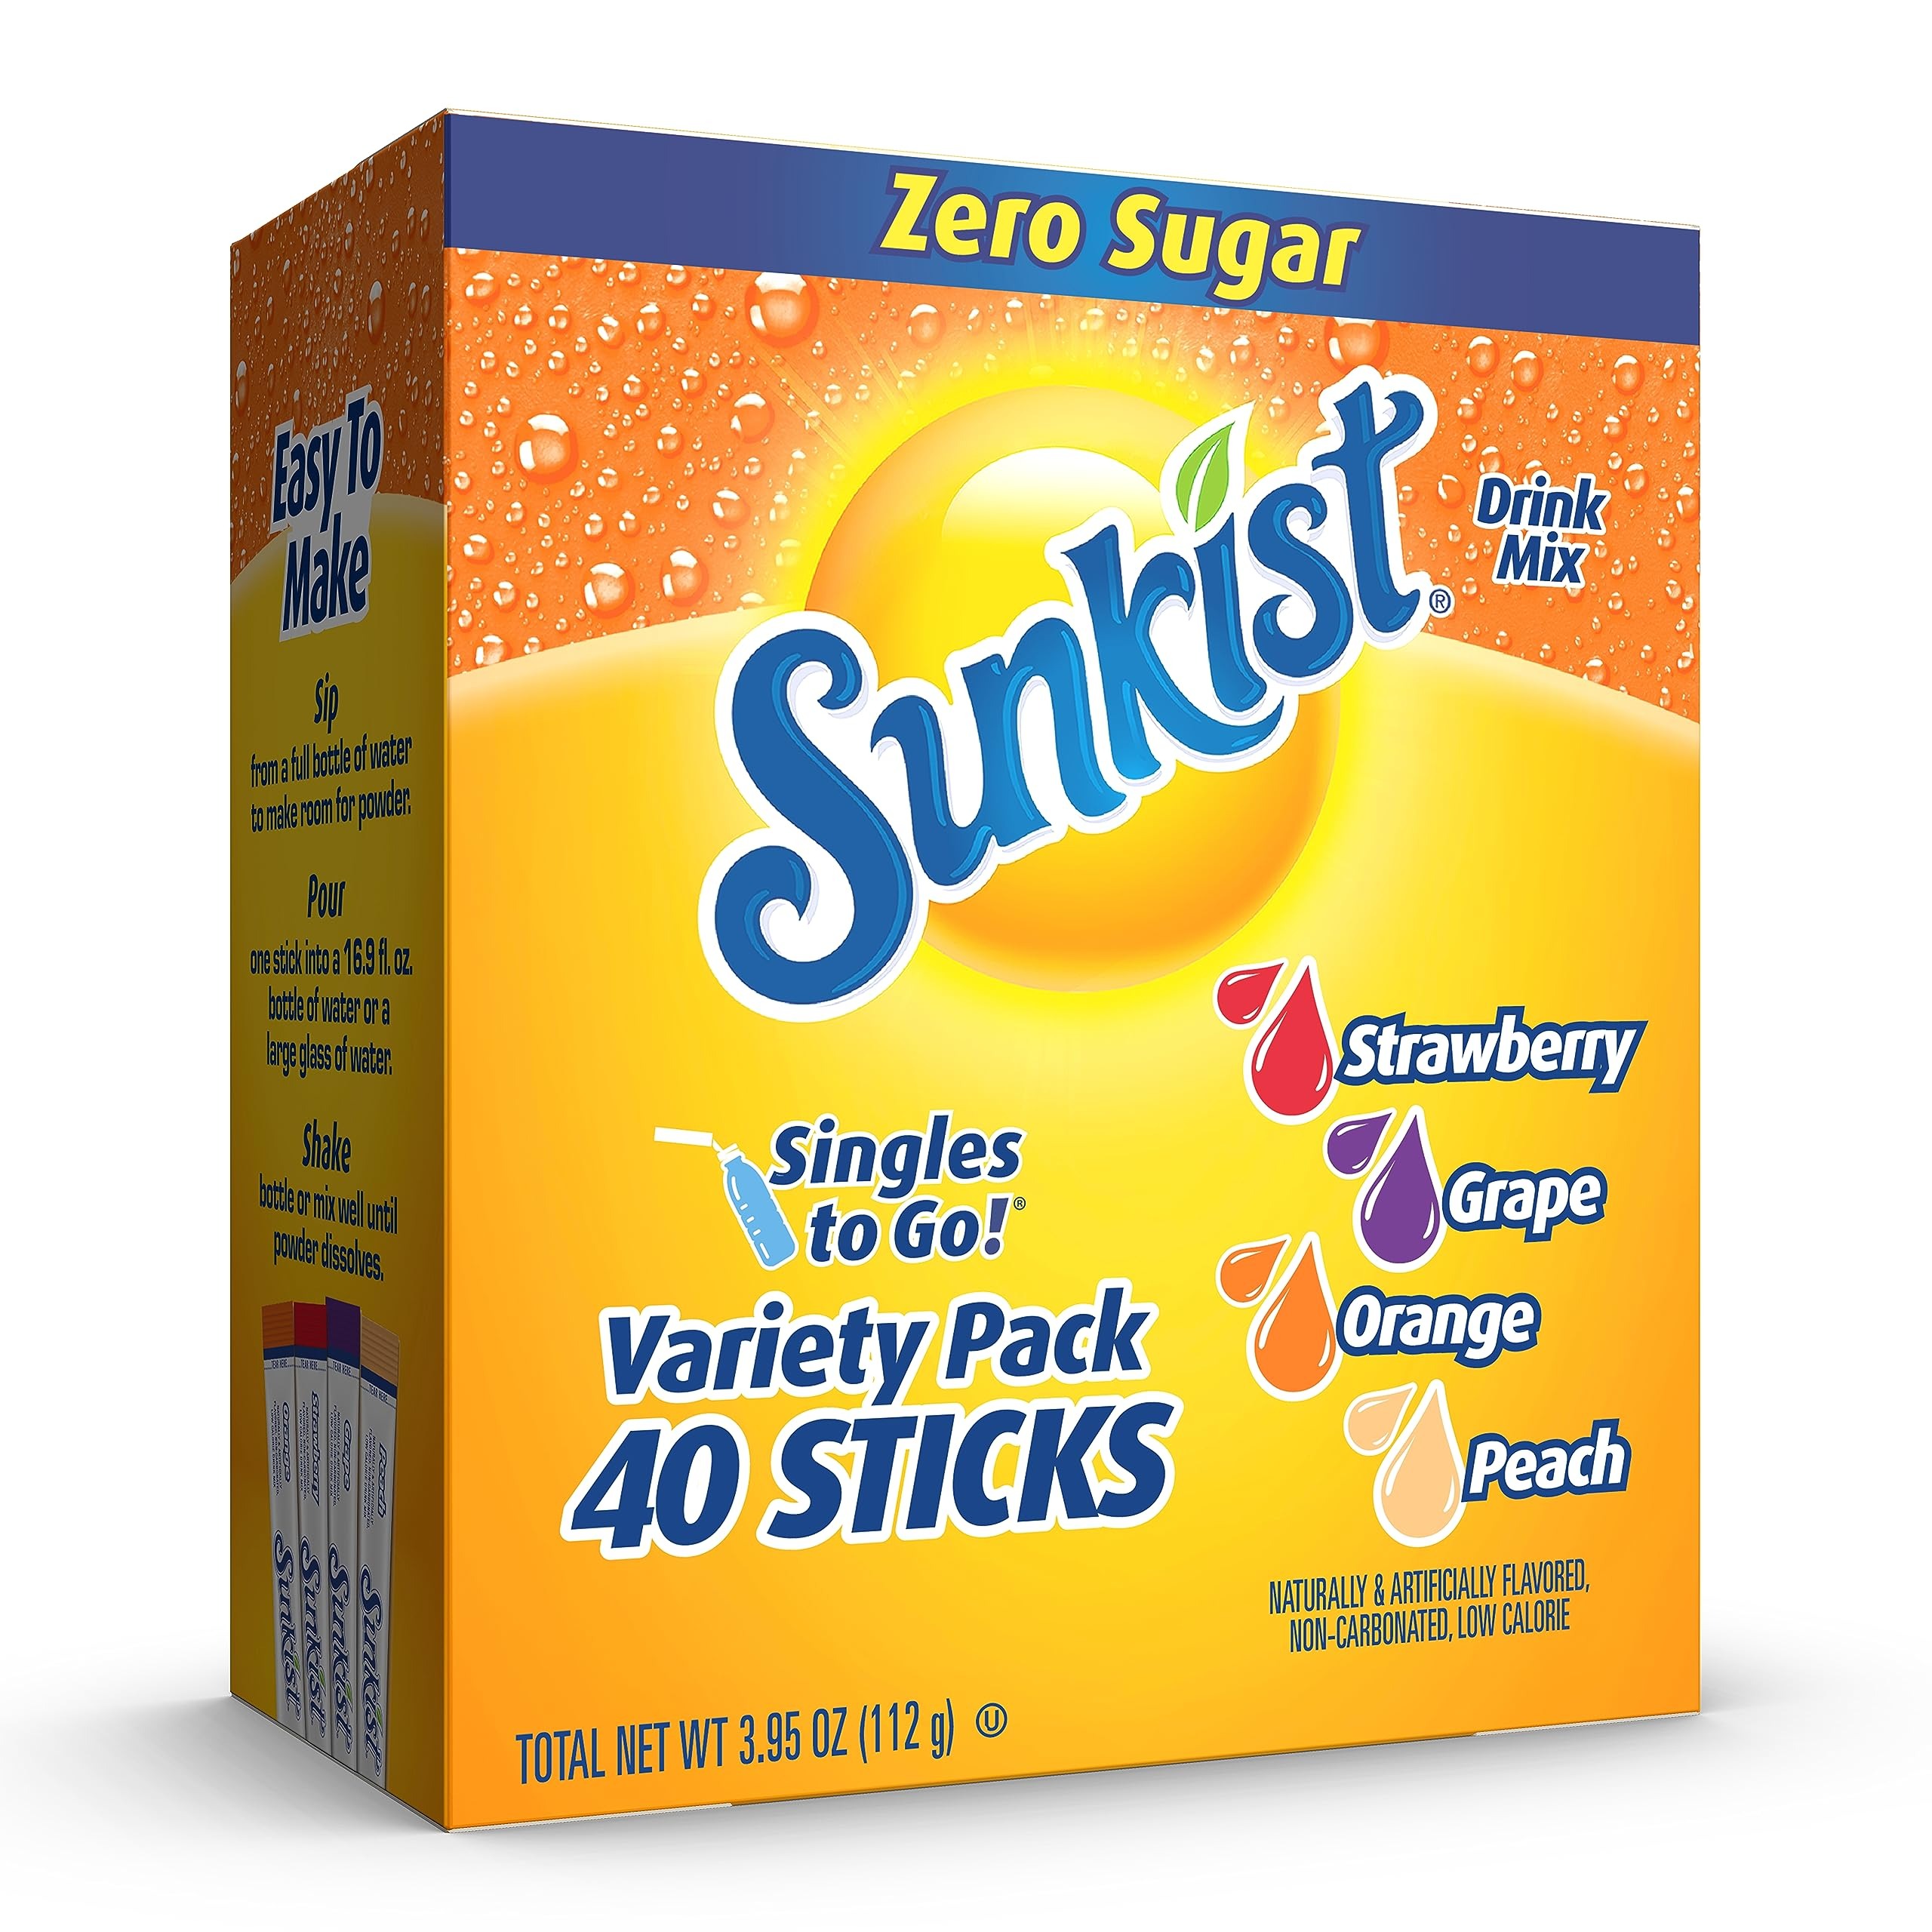
Item Name: Sunkist Soda Variety Pack, Singles To Go Orange, Strawberry, Grape and Peach (40 Total Sticks)
Bullet Point 1: ZERO SUGAR: Sunkist Soda Singles To Go Drink Mix is sugar free, caffeine free, and non-carbonated.
Bullet Point 2: ON-THE-GO FLAVOR: With the individually portioned packets, you can enjoy the signature Sunkist Soda flavor in your car, during work, or wherever you go.
Bullet Point 3: GREAT TASTE: Bursting with flavor, Sunkist Soda Singles To Go Drink Mix is a quick and easy way to energize the average bottle of water!
Bullet Point 4: CONVENIENT: Perfectly portioned, each packet of Sunkist Singles To Go has just the right amount of flavor for one average-sized water bottle. Simply pour the packet into a water bottle, shake, and enjoy one of the coolest refreshments under the sun.
Value: 3.95
Unit: Ounce

Price: 6.99